Paul Rodde

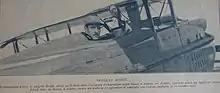
Paul Rodde in a SPAD VII fighter, approximate date October 1917.

His military service began on 4 September 1914 as an infantryman. On 6 December 1914, he was transferred to aviation duty. In May 1915, he reported for pilot training. His Military Pilot's Brevet was awarded to him on 23 September 1915. On 3 October, he was posted to a bombing squadron, "Escadrille MF.55". He was promoted to "Sergent" on 21 January 1916. He scored his first victory with this unit on 28 May 1916 before transferring to another bombing squadron, "Escadrille MF.23", on 3 March 1917. He shot down a second German airplane on 21 May 1917. Transferred on 30 July 1917 to a fighter unit, "Escadrille Spa.69", he scored three more victories during September and October 1917, including an observation balloon. As his fifth victory, the destruction of the balloon made him an ace.